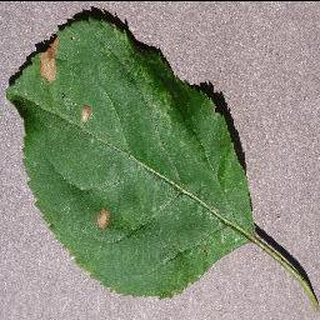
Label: apple_black_rot